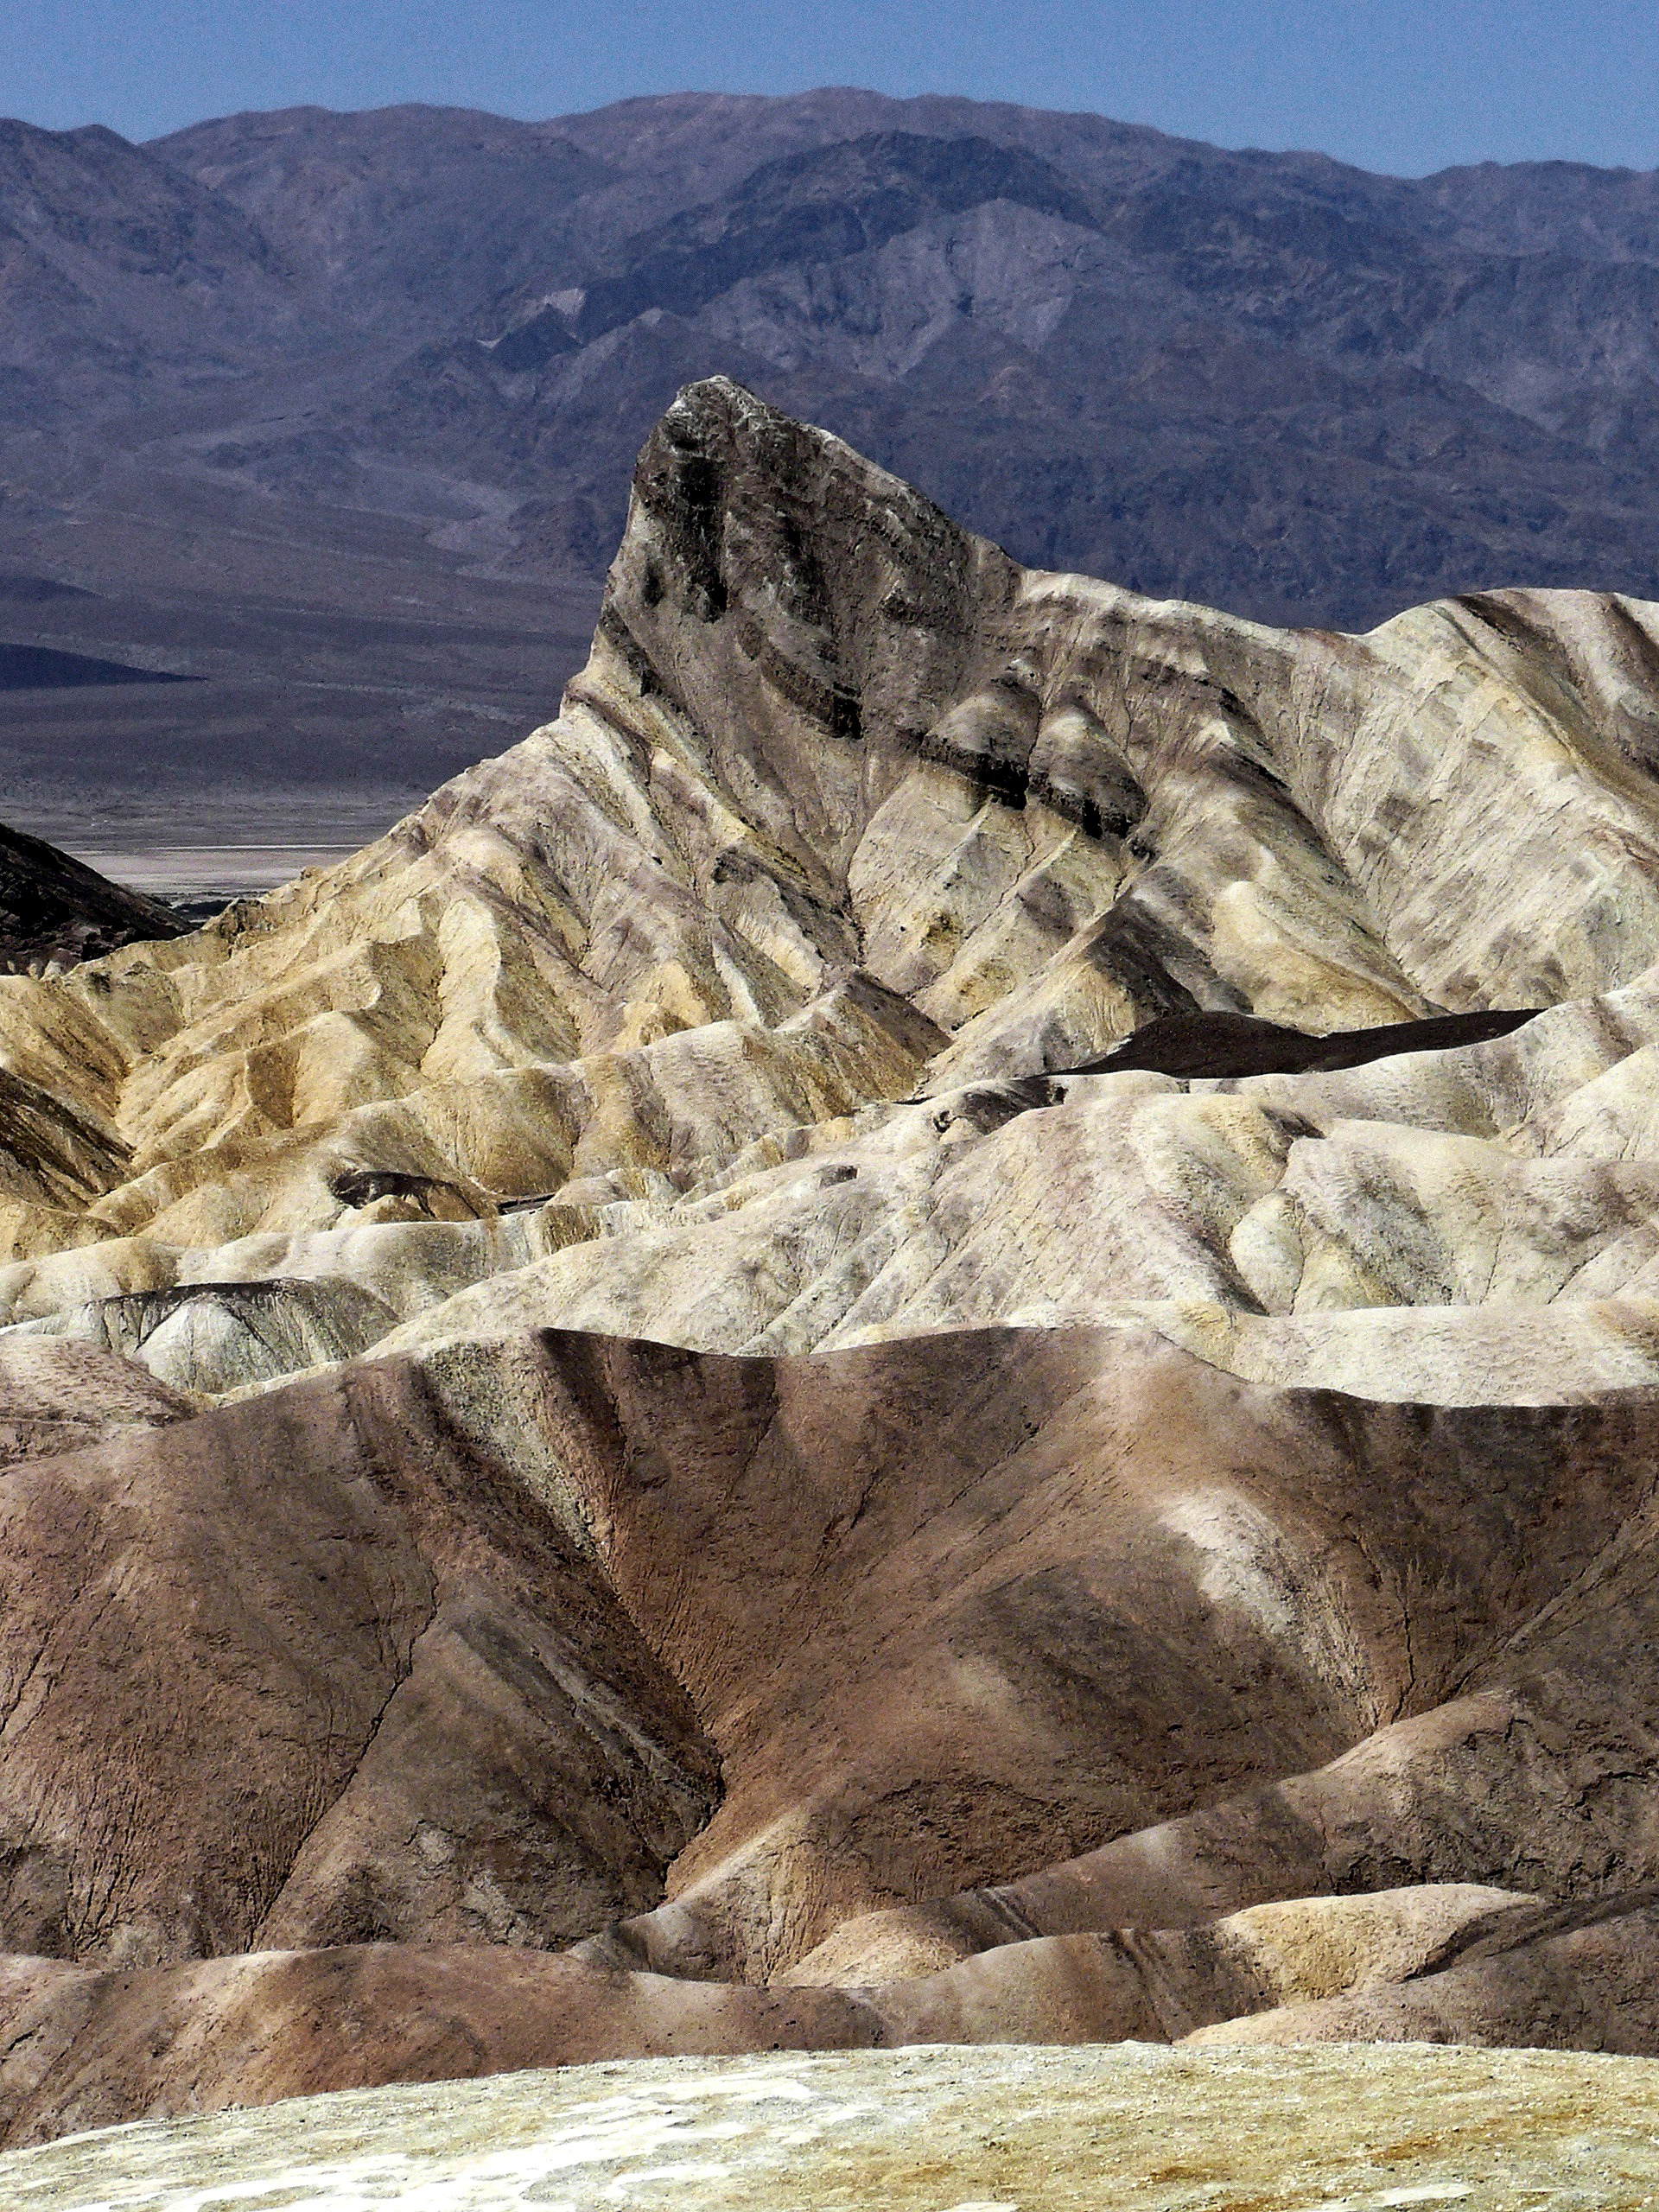
landscape, rock, wilderness, mountain, desert, adventure, valley, mountain range, formation, dry, cliff, park, usa, colorful, death, terrain, california, ridge, national, geology, badlands, hot, plateau, wadi, landform, geographical feature, mountainous landforms